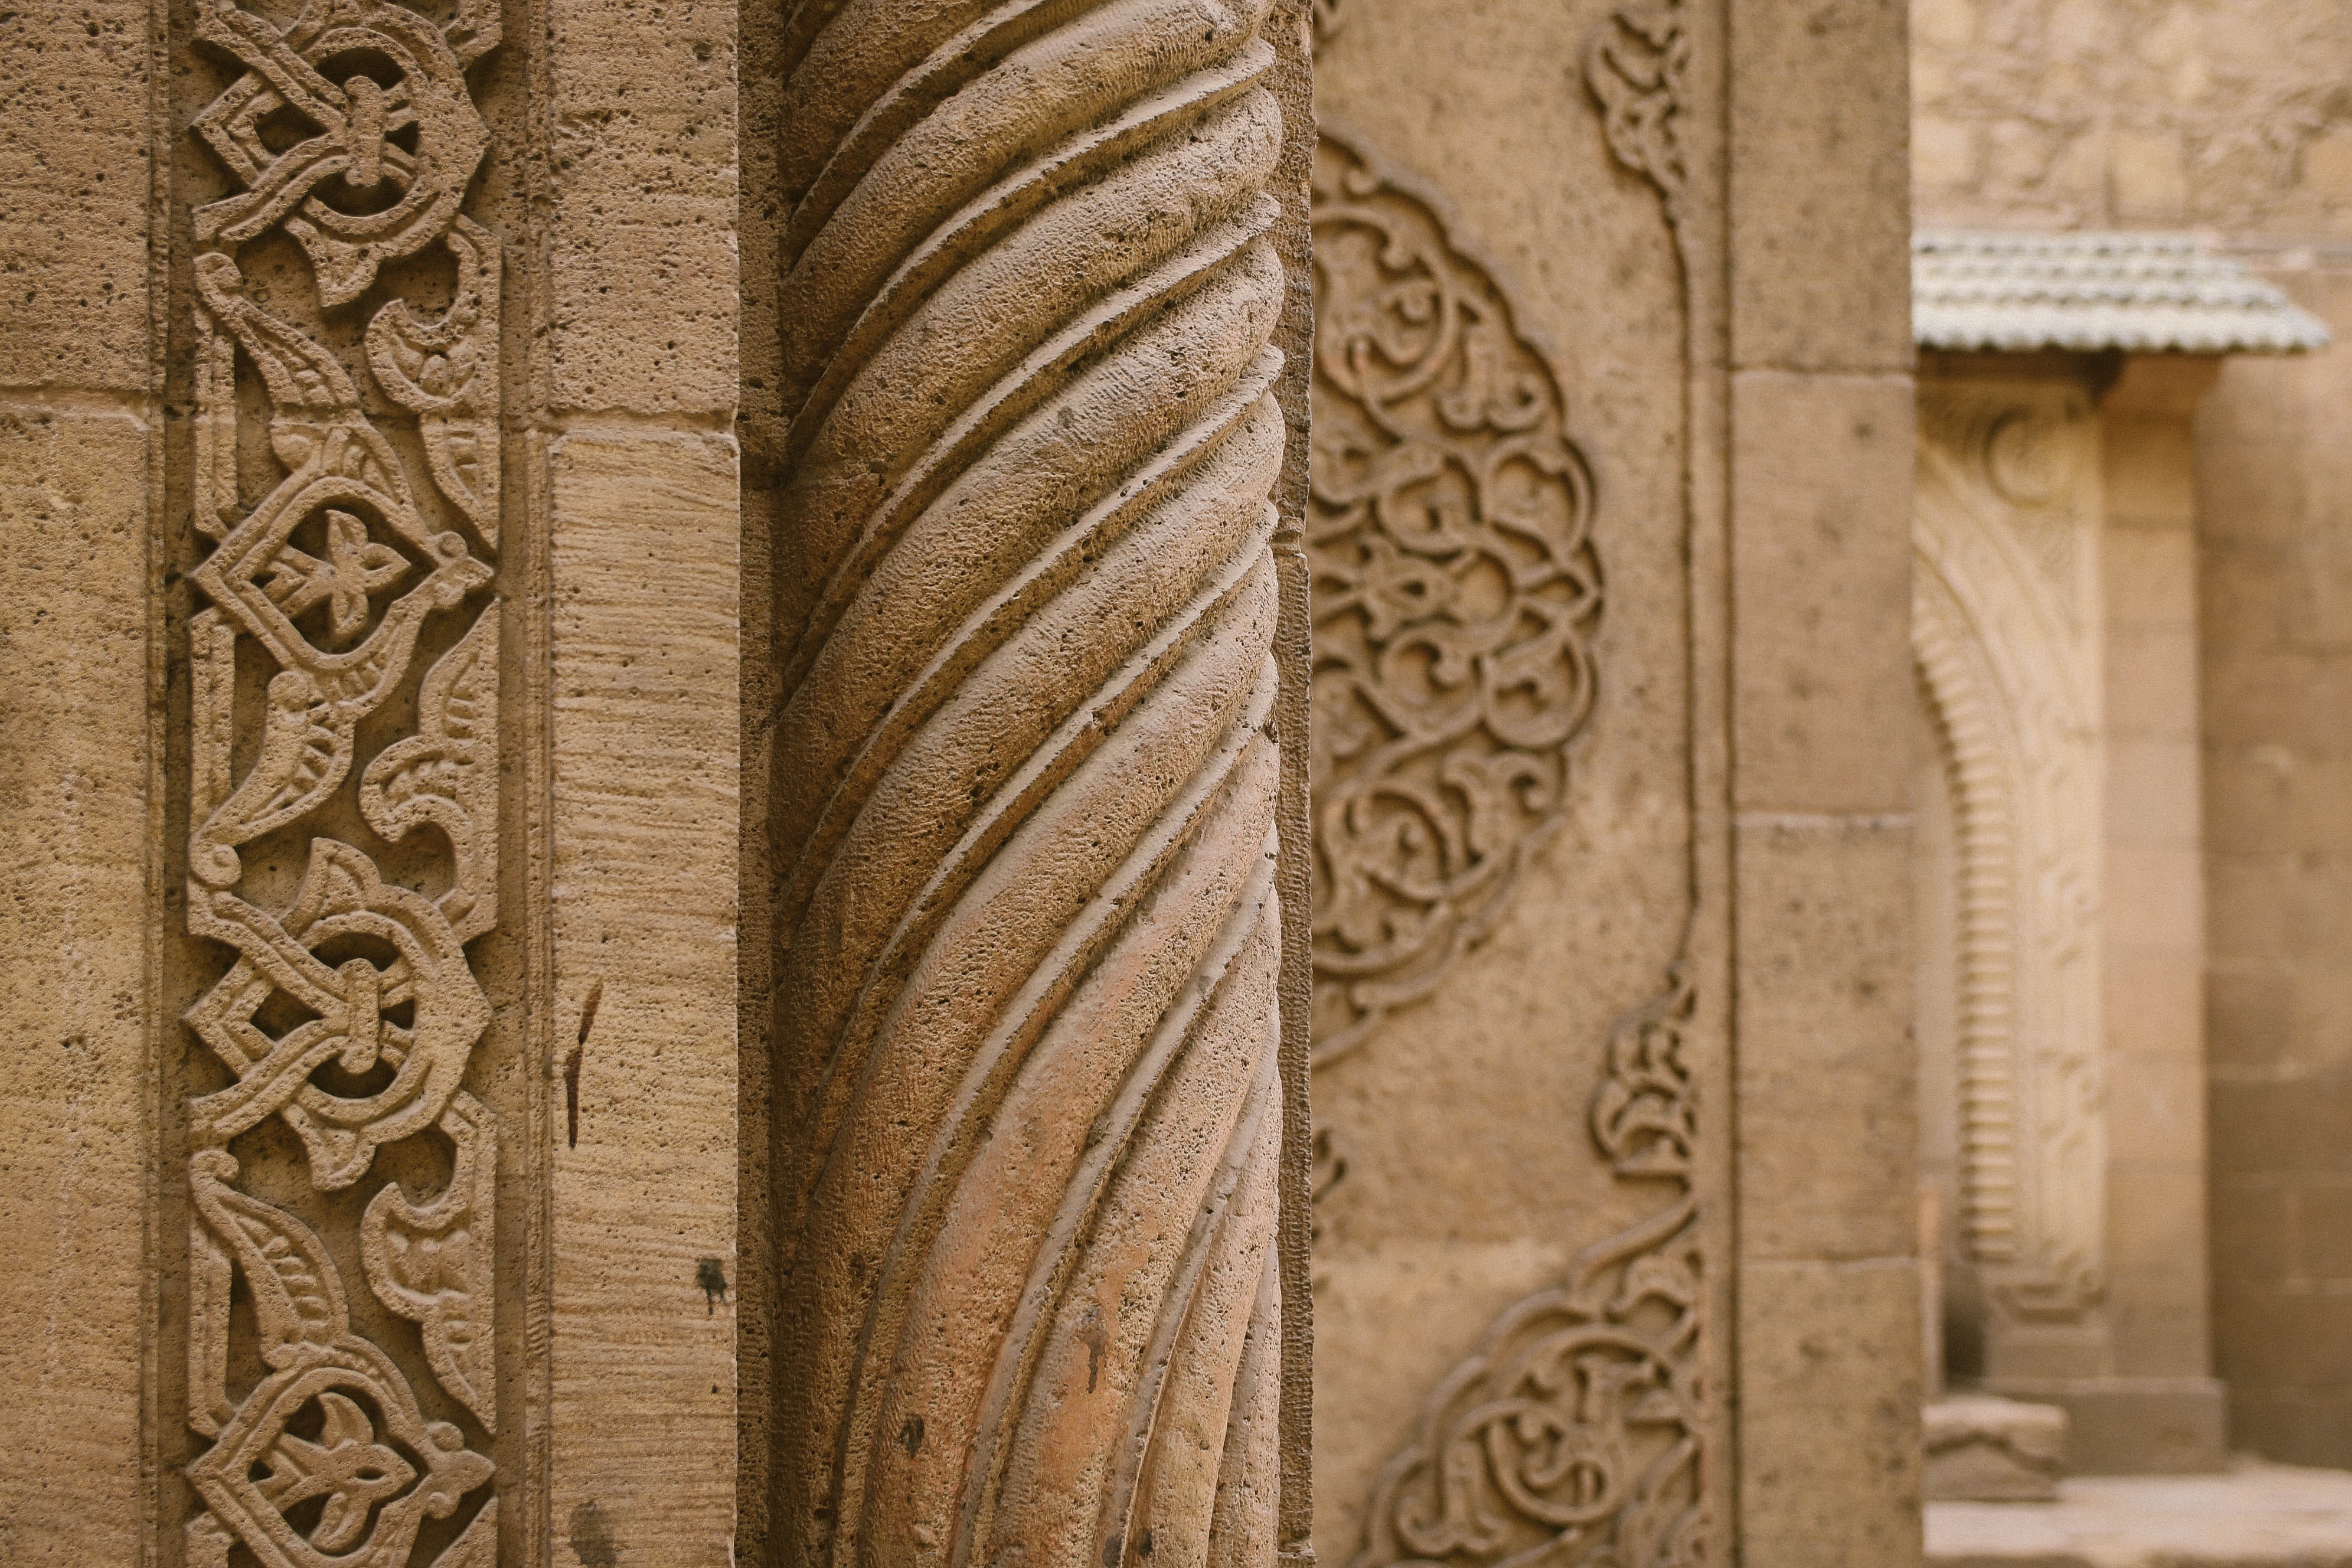
stone carving, carving, relief, column, structure, ancient history, history, arch, archaeological site, facade, pattern